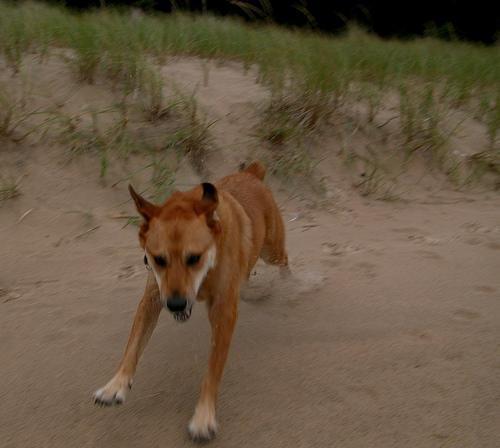
redbone